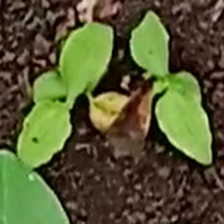
Weed species: Kena_(Commplina_benghalensio)